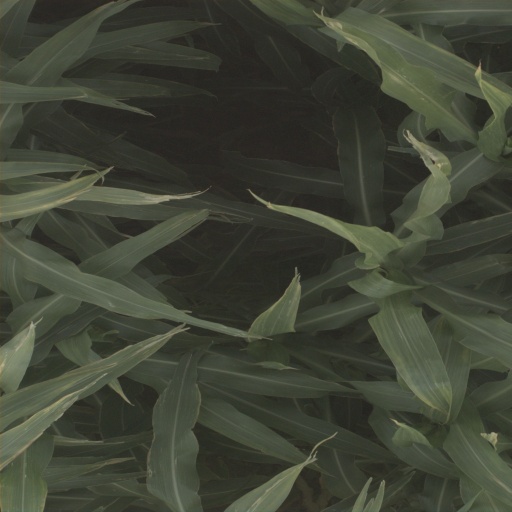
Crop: sorghum